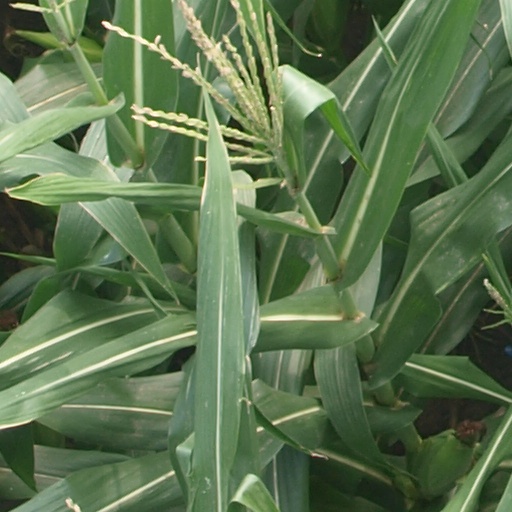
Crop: maize; corn